Jörg Hahnel

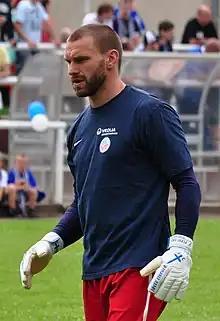
Hahnel in 2012

Jörg Hahnel (born 11 January 1982 in Erla) is a German former professional footballer who played as a goalkeeper.